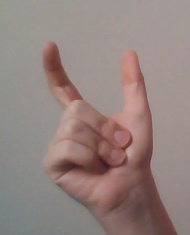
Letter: nun